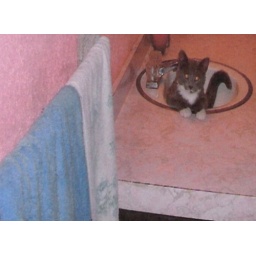
Mookie in bathroom sink